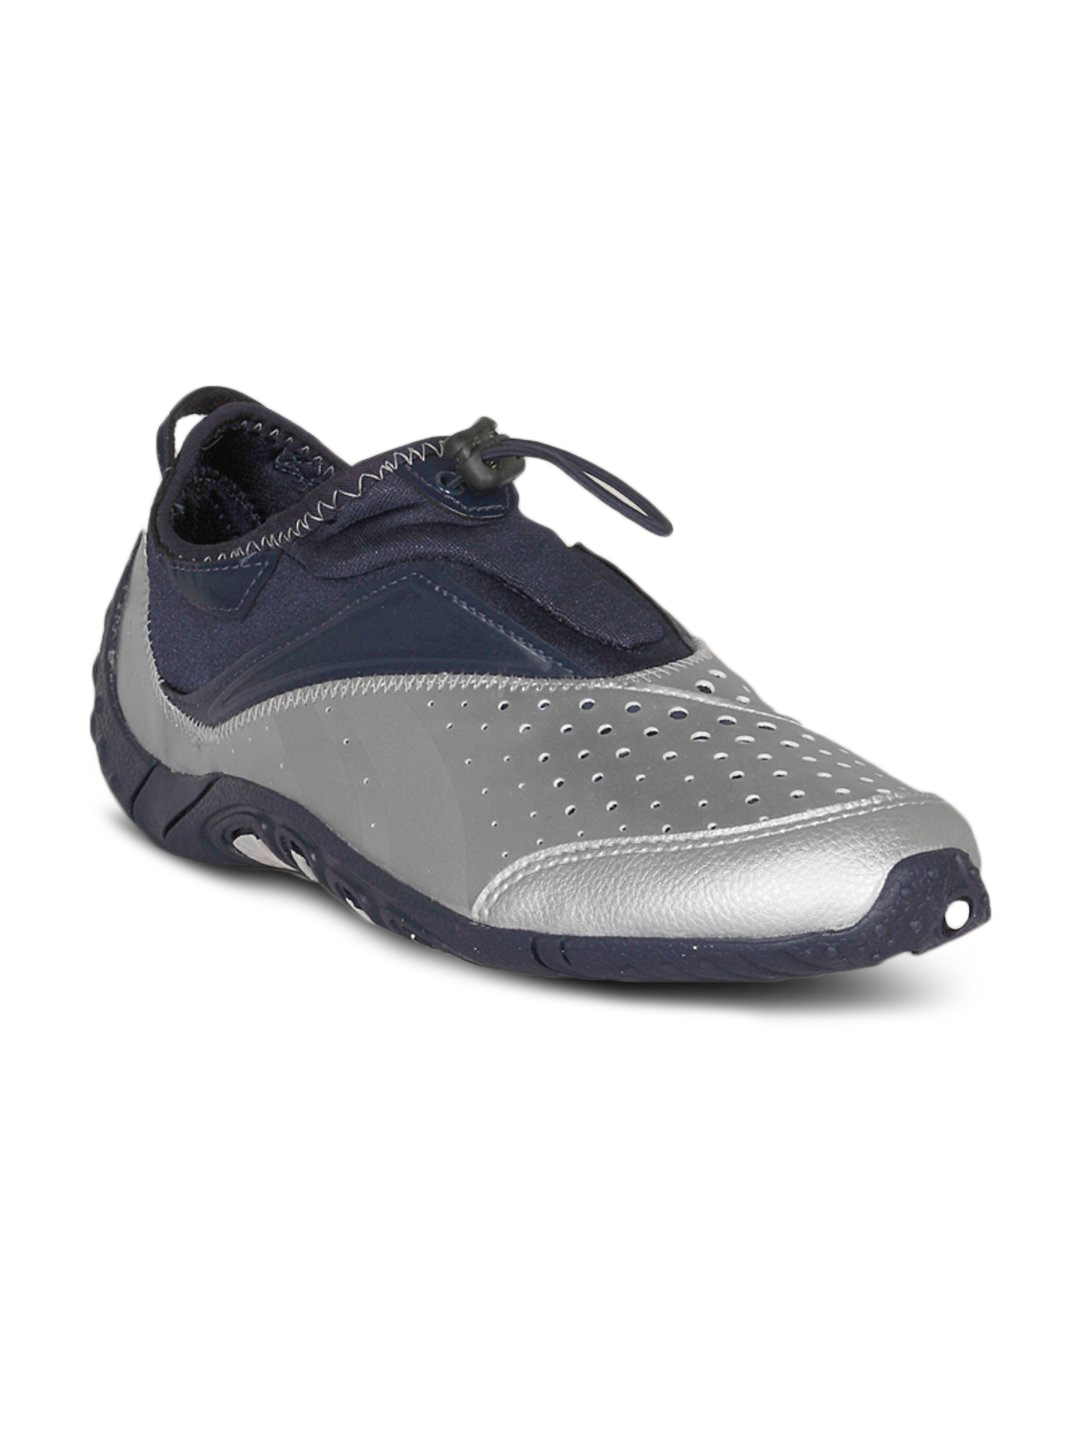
Reebok Men's Lochraven Silver Black Shoe
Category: Footwear / Shoes / Sports Shoes
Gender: Men
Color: Silver
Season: Summer 2011
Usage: Sports